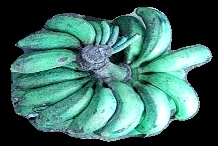
Variety: rasbale
Grade: grade3